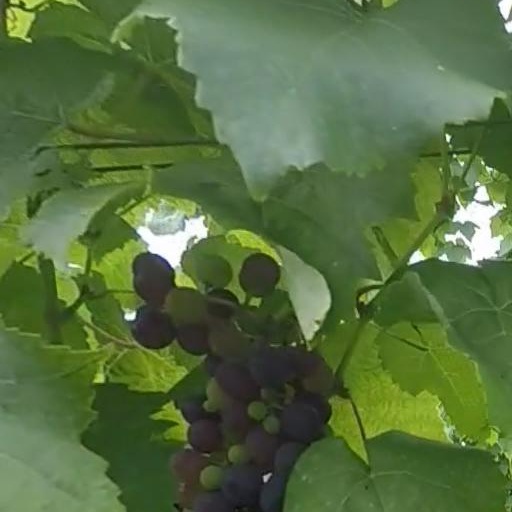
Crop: grape